Anserimimus

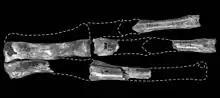
Hand of ZPAL MgD−I/65

There is only a single specimen of "Anserimimus", its holotype IGM 100/300. It consists of a rather complete and articulated skeleton lacking the skull and lower jaws. Limited information has been published on the anatomy of "Anserimimus", as Barsbold did not describe most of these bones, instead focusing on only those with features that set "Anserimimus" apart from other ornithomimids. In an unpublished thesis Robert Bronowicz in 2005 gave a detailed description of the species, also referring to additional material to it, among which a second partial skeleton, specimen ZPAL MgD-I/65. However, in 2010 Bronowicz concluded this other find, though most closely related to "Anserimimus planinychus", probably represented a separate taxon.